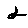
Label: 2